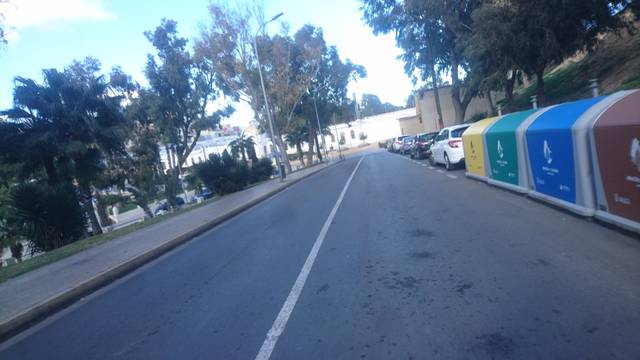
Region: Morocco
Coordinates: 35.298, -2.94